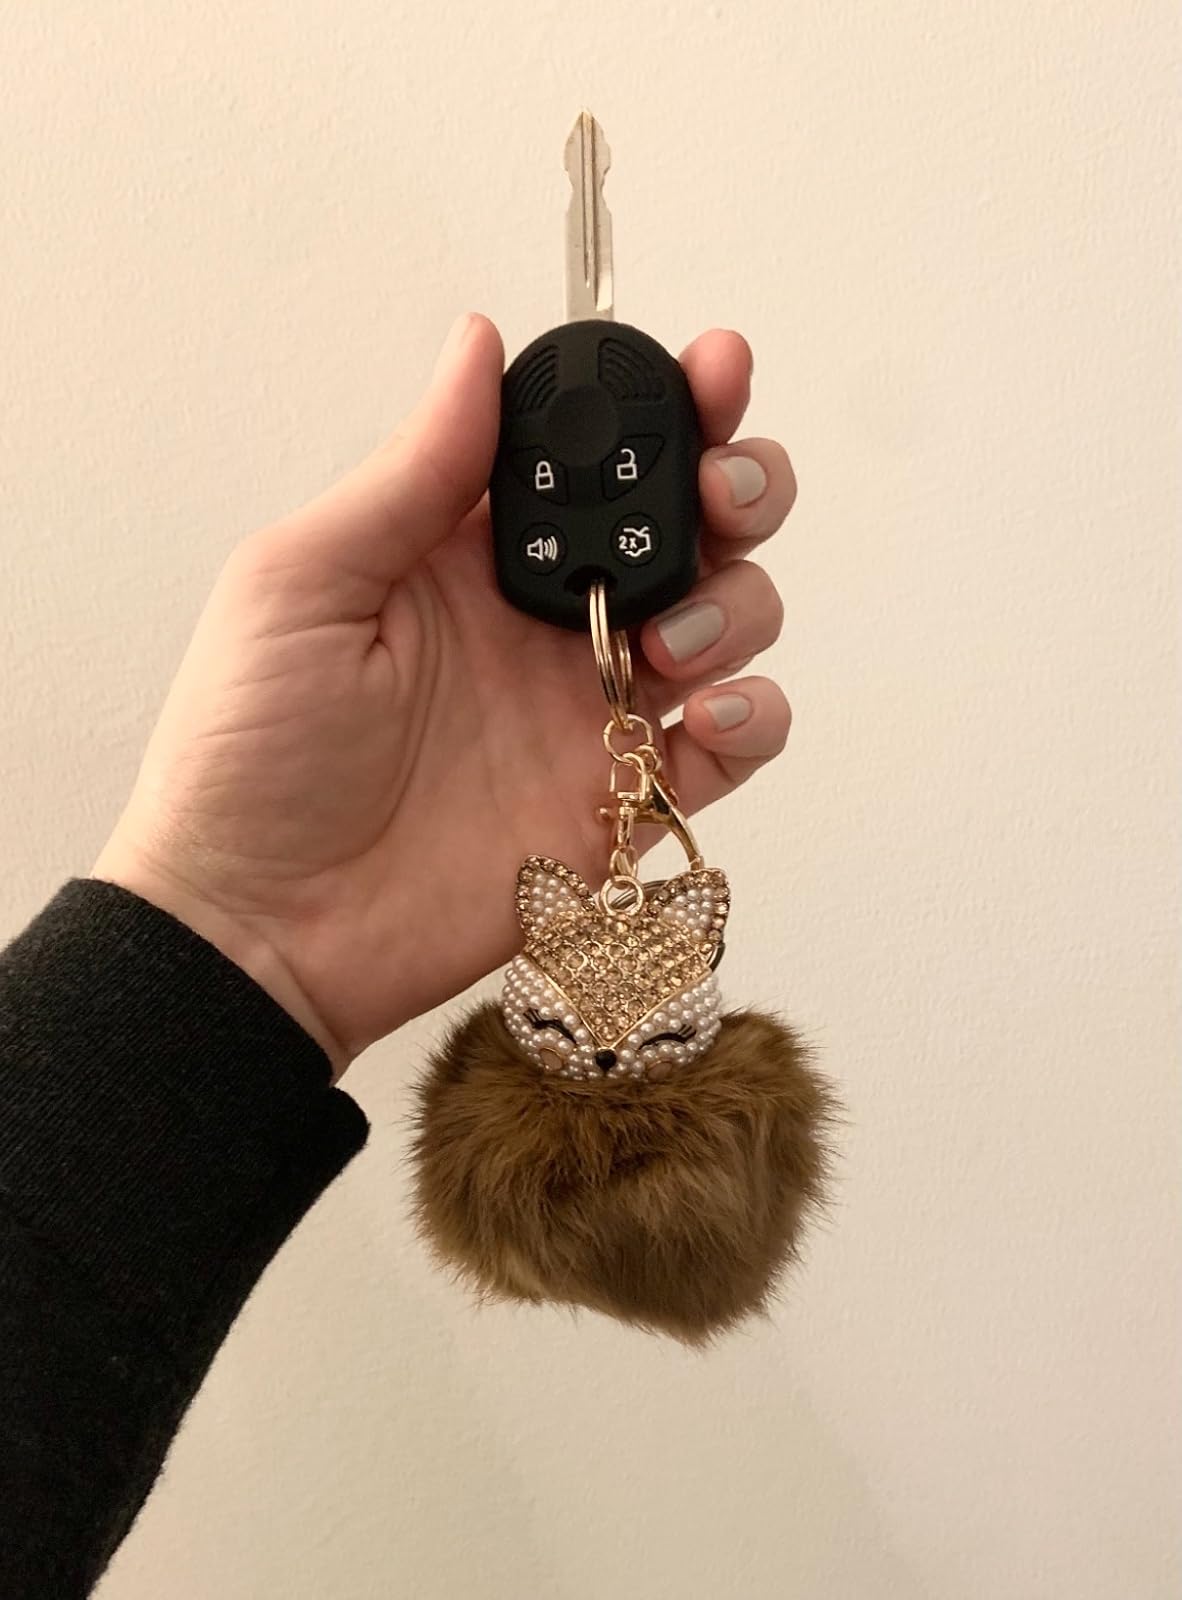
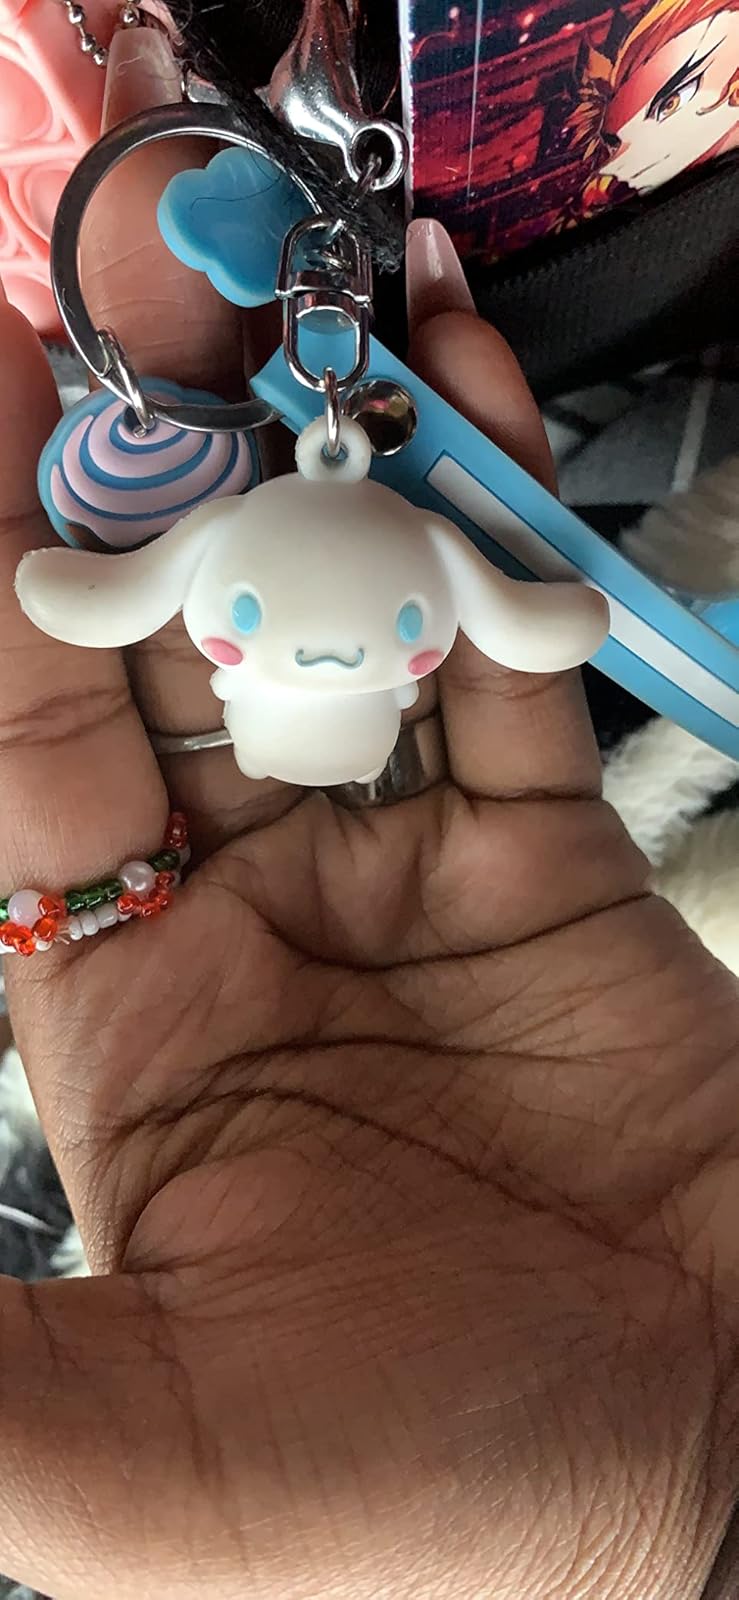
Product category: accessories_keychain
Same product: no